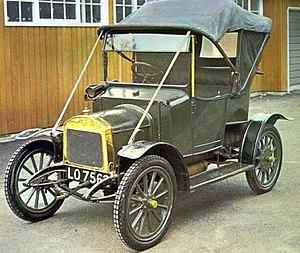
L'Austin 7 hp est une petite voiture automobile qui a été conçue par le fabricant britannique Austin, et construite par Swift à partir de 1909 jusqu'en 1911. Elle a été présentée au public en novembre 1909 au Salon de l'automobile de Londres à l'Olympia. La voiture a été vendue sous deux marques, Austin et Swift, un total de 1 030 exemplaires furent produits, dont 162 étaient des Austin.